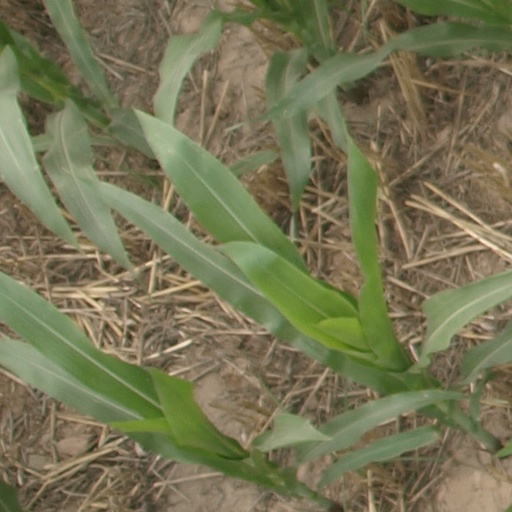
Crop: maize; corn